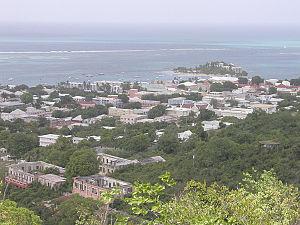
Christiansted est la deuxième plus grande ville des îles Vierges des États-Unis, après Charlotte Amalie. Situé sur l'île Sainte-Croix, elle fut autrefois la capitale des Indes occidentales danoises. La ville fut d'ailleurs nommée en l'honneur de Christian VI de Danemark, roi du Danemark.